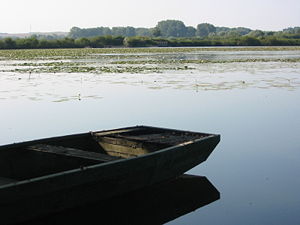
Somme (flod) / Hydrologi
En af søerne i vådområderne, disse områder tiltrækker mange fugle.
Somme er en flod der løber gennem Pikardiet, i det nordlige Frankrig. Navnet kommer af det keltiske ord for rolig.